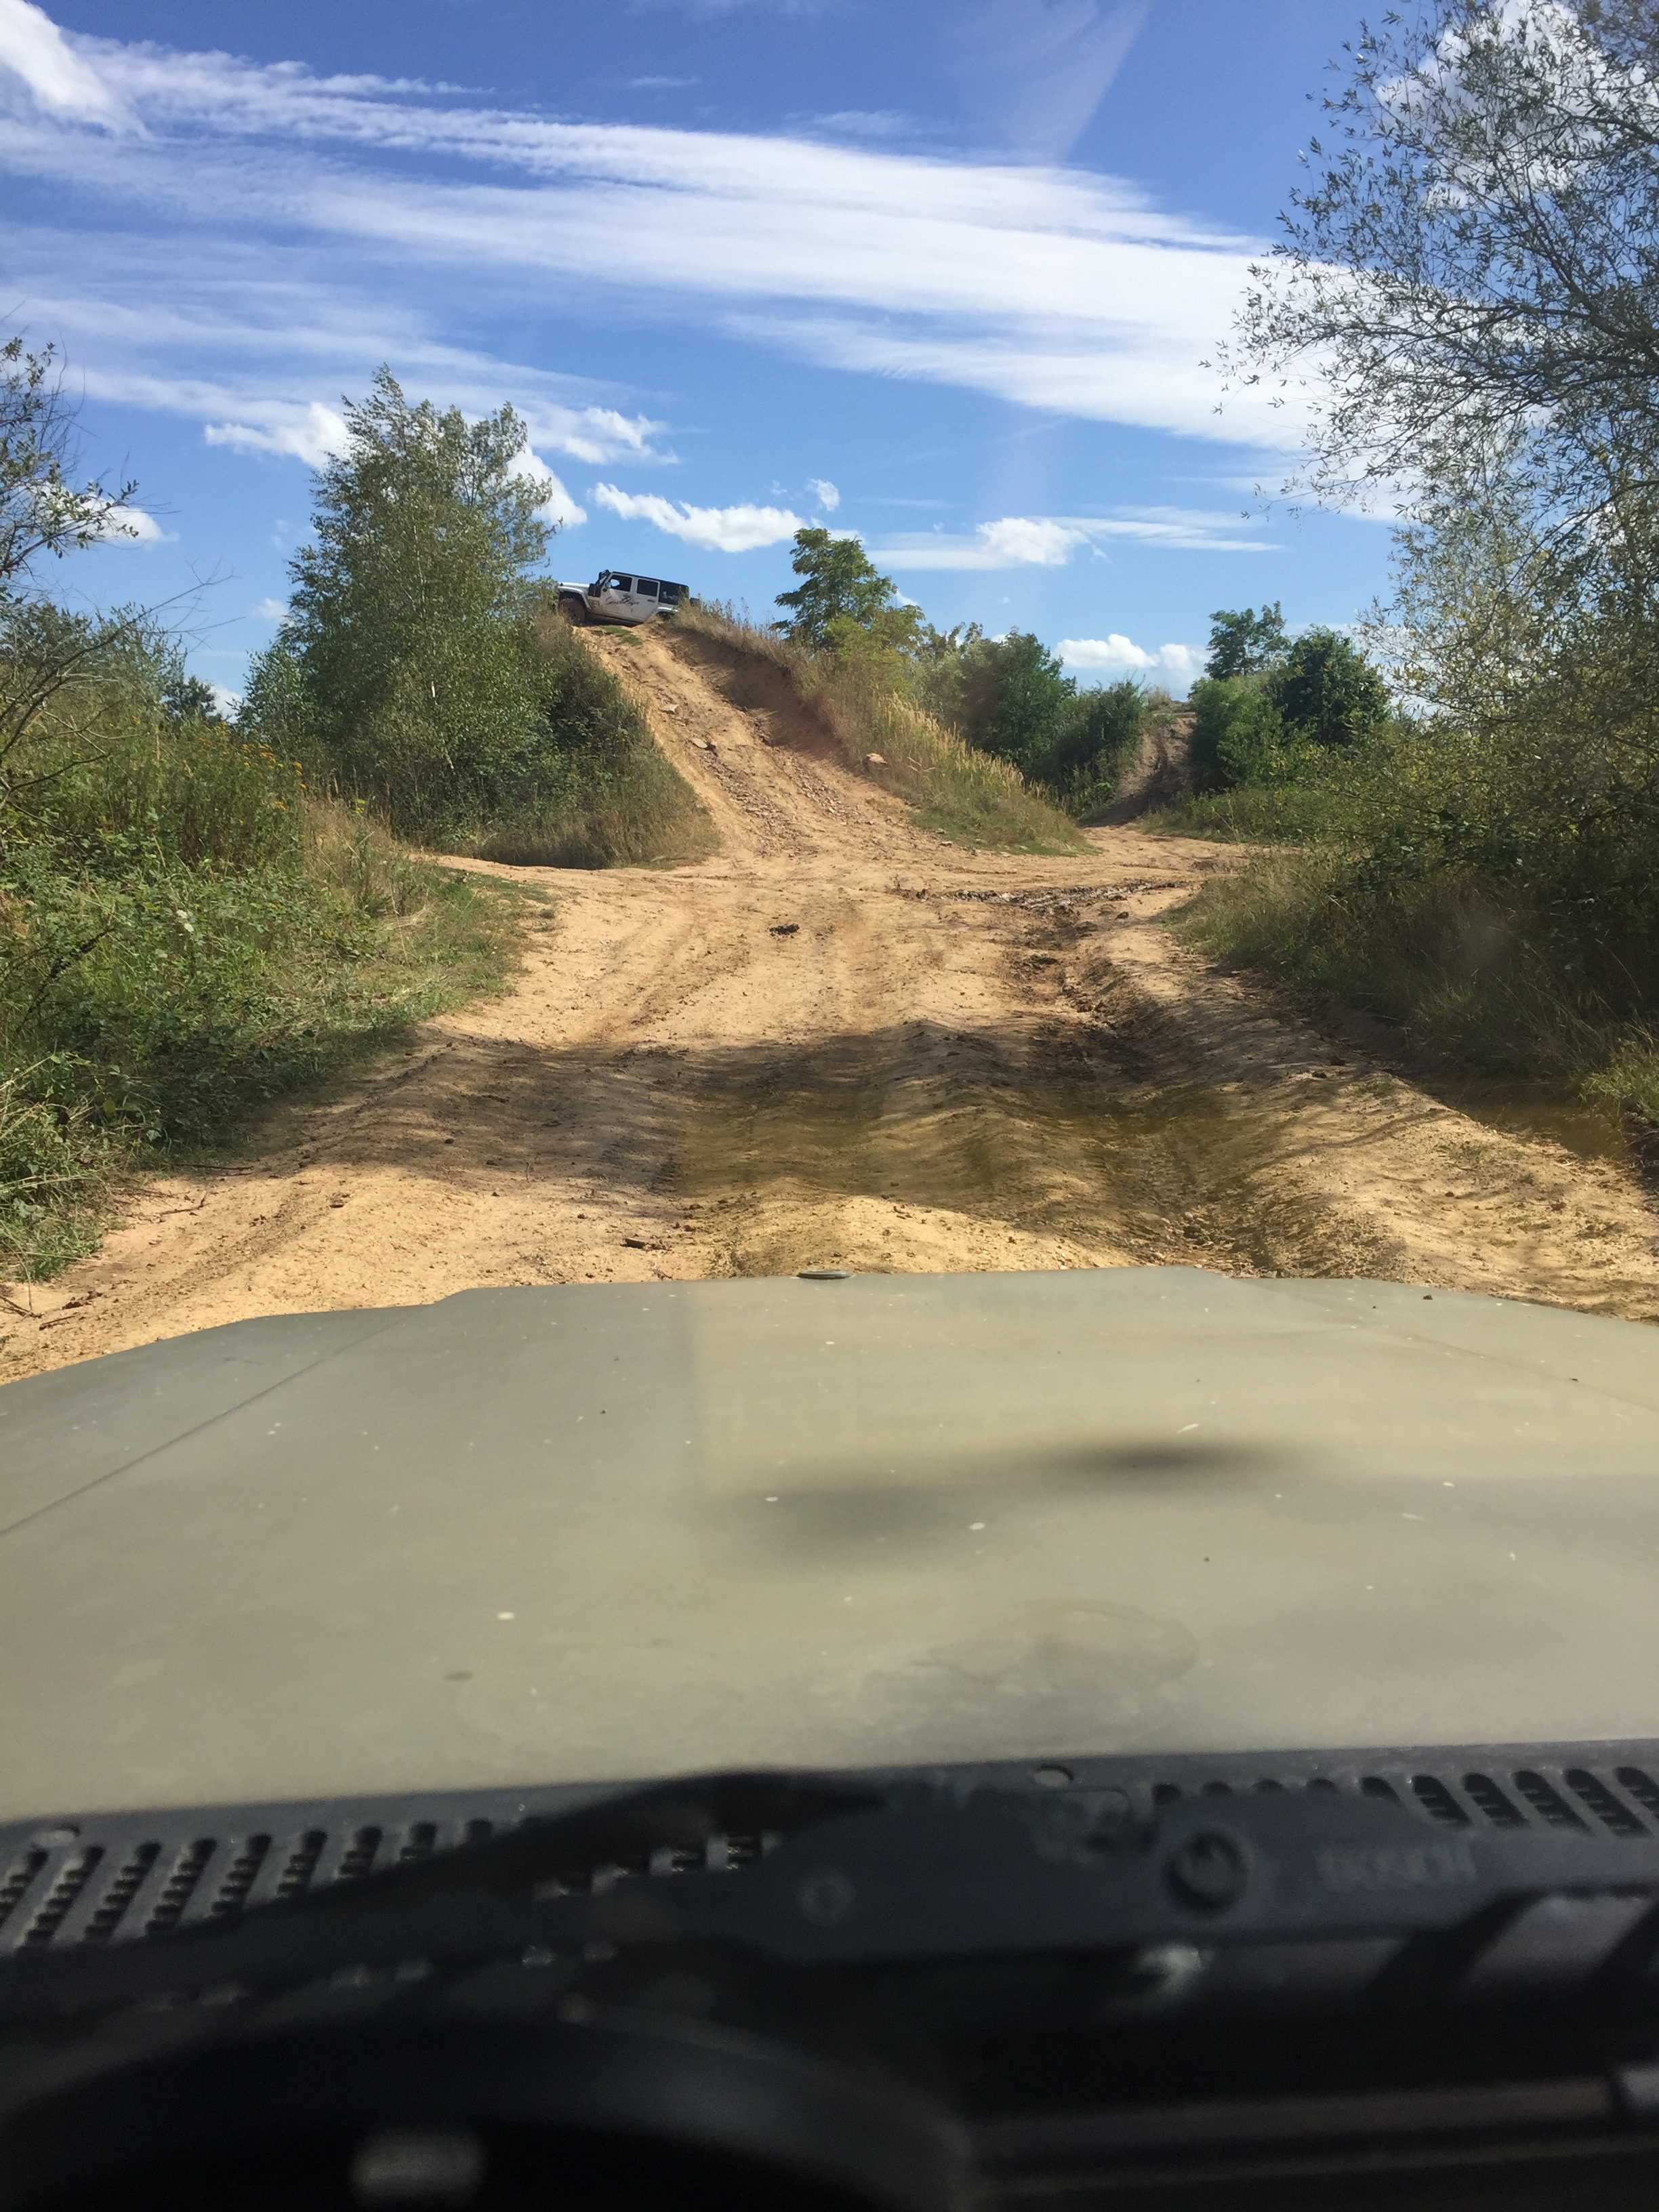
natural, road, sky, dirt road, off roading, road trip, infrastructure, tree, automotive exterior, windscreen wiper, cloud, vehicle, trail, geological phenomenon, auto part, off road vehicle, recreation, landscape, soil, lane, road surface, sand, thoroughfare, windshield, vacation, mountain, nonbuilding structure, automotive window part, car, asphalt